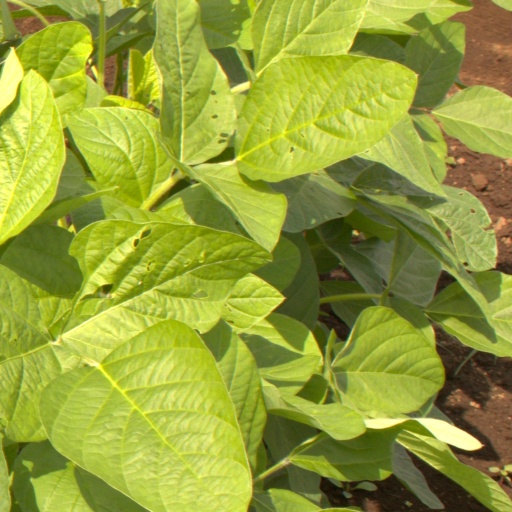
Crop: soybean